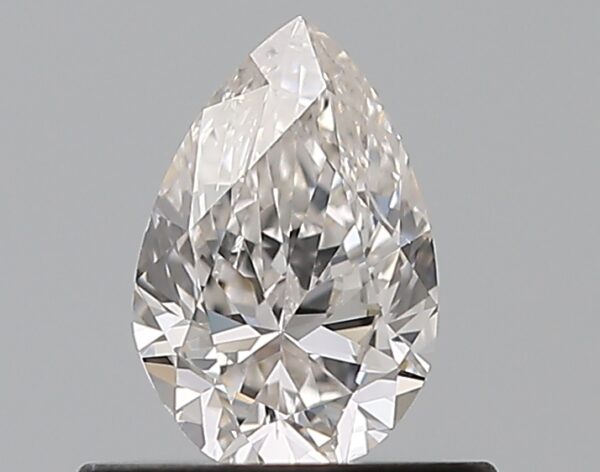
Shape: pear
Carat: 0.5
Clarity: SI2
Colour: G
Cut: GD
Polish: EX
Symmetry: VG
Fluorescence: N
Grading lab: GIA
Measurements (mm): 6.59 x 4.35 x 2.76